Ocnița District

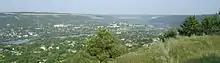
Nistru near the Otaci

Ocnița district is located in northern Moldova; it borders with Briceni District to the west and with Edineț and Dondușeni districts to the south and southeast. To the north it borders Ukraine, between meridians 27°10′W and 27°50′W and 48°25′N. The most northerly point of the Republic of Moldova is located in Ocnița district: the village Naslavcea, with coordinates: 48°28′02″N, 27°35′04″W.